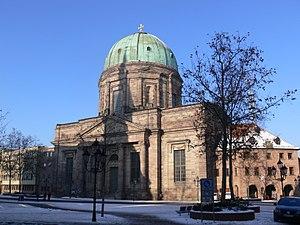
Franz Ignaz Michael Neumann est un ingénieur, architecte et maître d'œuvre allemand du baroque, rococo et du néoclassique. Il est le fils aîné de l'architecte baroque Johann Balthasar Neumann.